The Sons of Eilaboun

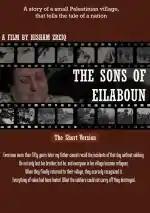
original movie dvd cover and poster

The Sons of Eilaboun is a 2007 documentary film by Palestinian artist and film maker Hisham Zreiq (Zrake), that tells the story of the Eilabun massacre, which was committed by the Israeli army during Operation Hiram in October 1948. Eilaboun is a village in the Northern Galilee between Nazareth and the Sea of Galilee. In the incident, fourteen men were killed and twelve of them were executed. The villagers were expelled to Lebanon and became refugees for few months, before being allowed to return in 1949.